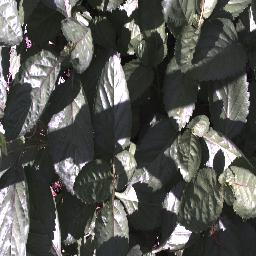
Label: snake_weed